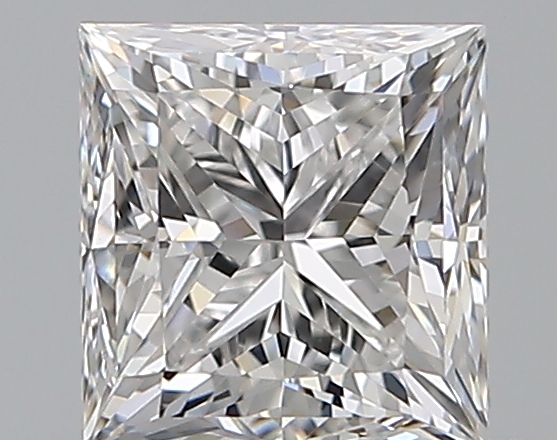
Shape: princess
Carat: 0.7
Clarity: VVS2
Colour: E
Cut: EX
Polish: EX
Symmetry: VG
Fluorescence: N
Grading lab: GIA
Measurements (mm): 4.86 x 4.73 x 3.45